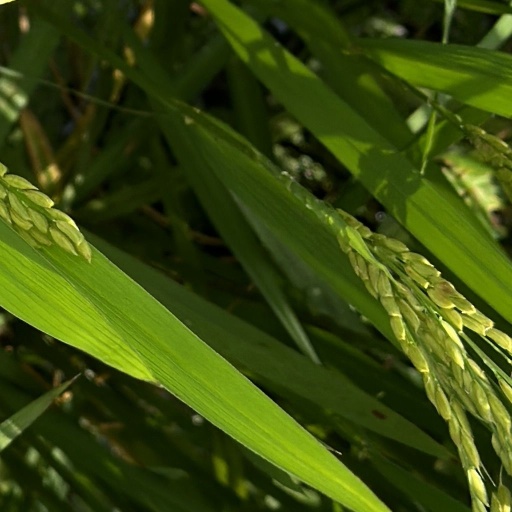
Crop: rice